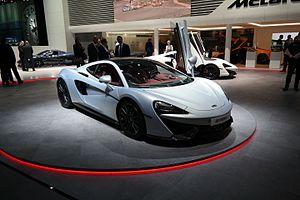
Salon international de l'automobile de Genève 2016